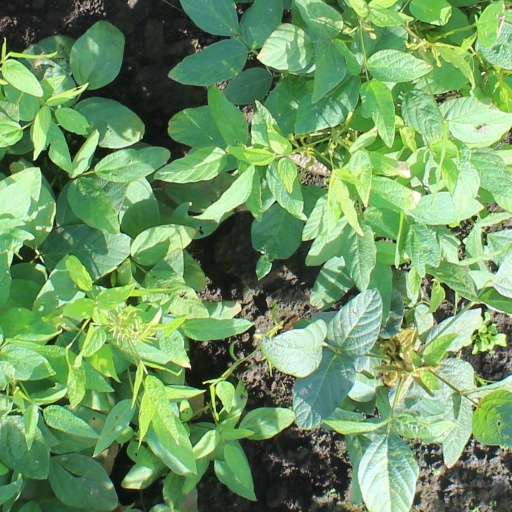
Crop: soybean